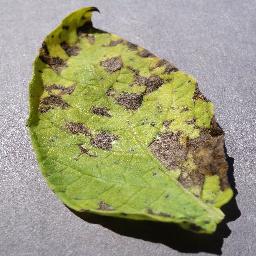
Label: Potato___Early_blight